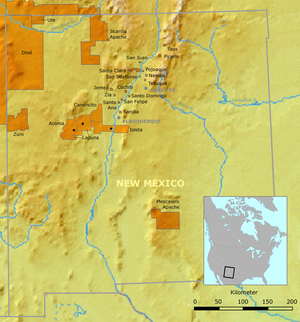
Taos Pueblo
Taos Pueblos beliggenhed, øverst i midten
Taos Pueblo er en tusinde år gammel pueblo tilhørende pueblo-indianerne. Puebloen ligger 1,6 kilometer nord for den moderne by Taos i den amerikanske delstat New Mexico. Taos Pueblos mest fremtrædende arkitektoniske kendetegn er et fleretagers boligkompleks af soltørrende mursten, delt i to af floden Rio Pueblo, formentlig bygget mellem år 1000 og 1450. Ved Taos Pueblo ligger et indianerreservat på 384 km². I alt bor der 1.900 mennesker i området, heraf 150 i selve Taos Pueblo. Den 9. oktober 1960 blev Taos Pueblo gjort til et National Historic Landmark og i 1992 blev den optaget på UNESCOs Verdensarvsliste.